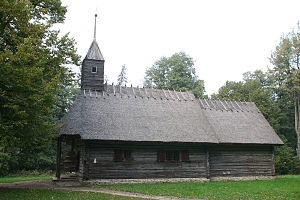
Estlands frilandsmuseum / Billeder
Estlands frilandsmuseum er en rekonstrueret landsby fra Estland kyst, med kirke, værtshus, skole, møller, brandstation og tilhørende kulturlandskab. Museet dækker 79 hektar, og har tilsammen 72 forskellige bygninger. Museet ligger 8 km vest for centrum i Tallinn på Rocca al Mare. Museet blev etableret i 1957. Bygningerne kommer fra forskellige steder i Estland.